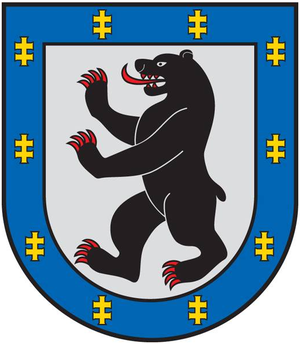
L'apskritis est une subdivision territoriale et administrative de Lituanie. La Lituanie compte 10 apskritys, qui portent tous le nom de leur capitale. Chaque apskritis est à son tour divisé en municipalités. On compte au total 60 municipalités en Lituanie. Ces divisions ont été créées en 1994 et modifiées en 2000.
L'apskritis de Šiauliai est l'un des 10 apskritys de Lituanie. Il est situé au nord du pays. Sa capitale administrative est Šiauliai.